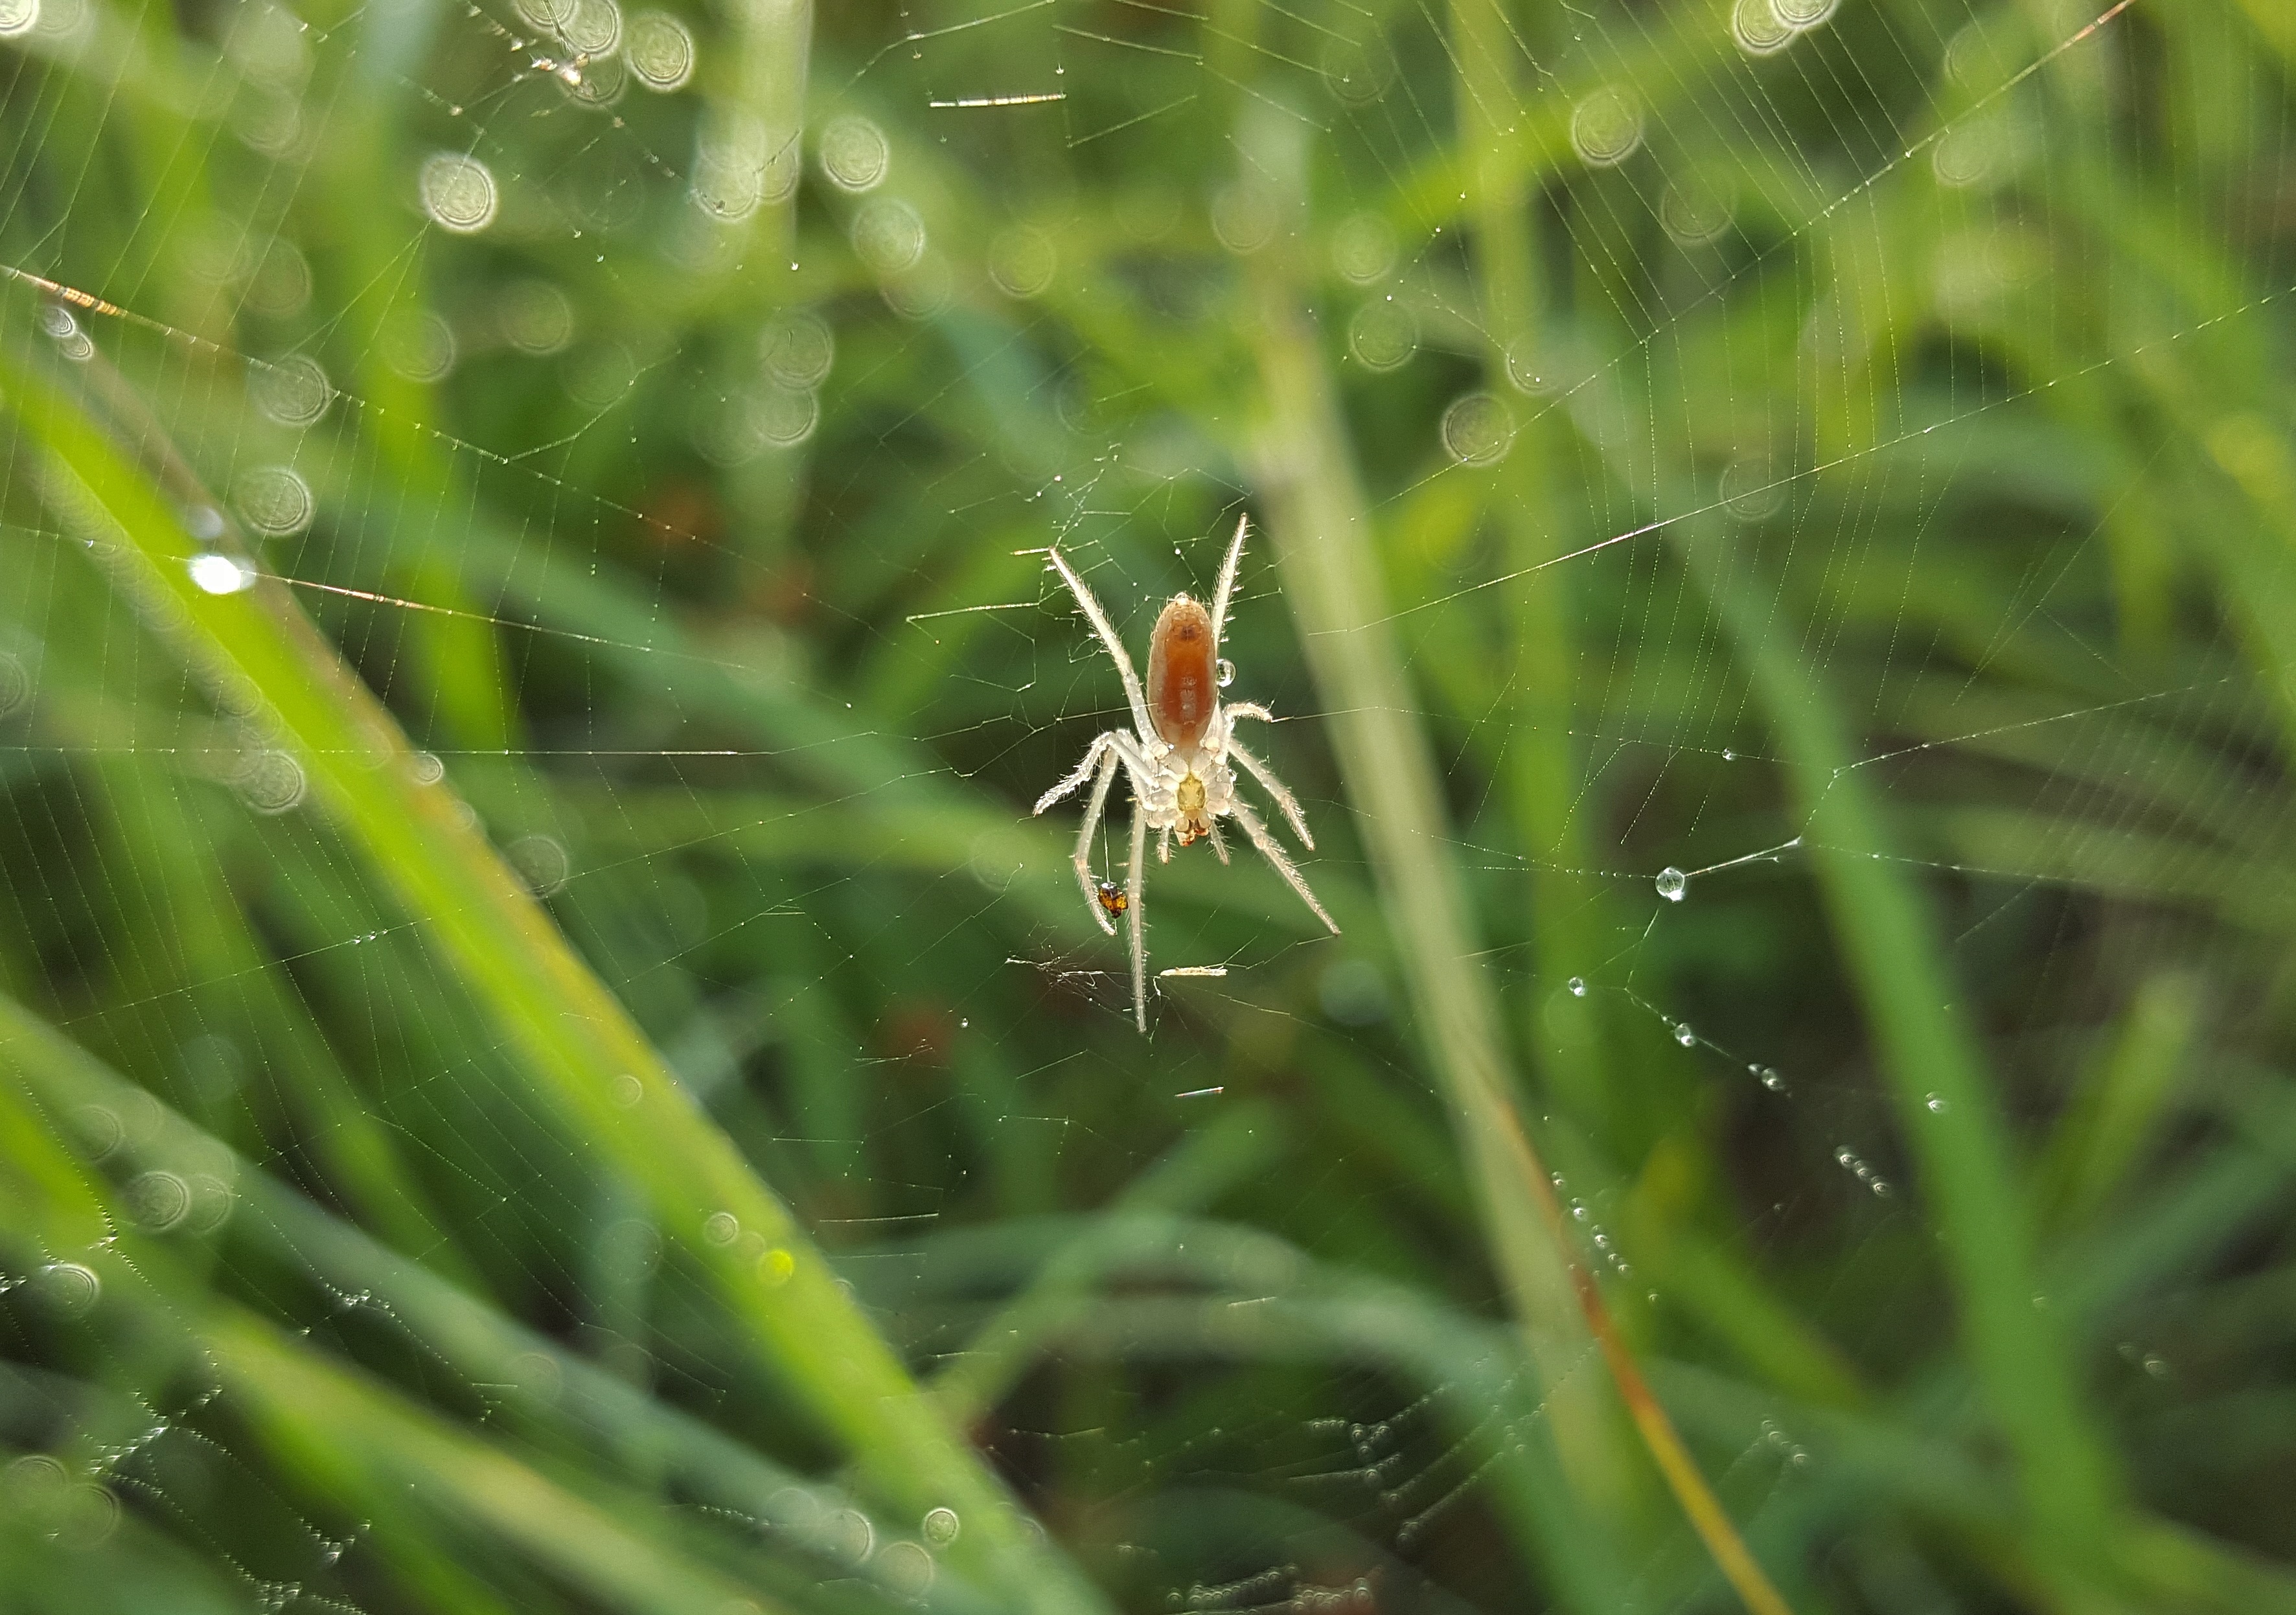
nature, grass, dew, bokeh, plant, lawn, meadow, leaf, flower, spiderweb, wildlife, web, green, botany, flora, fauna, invertebrate, wildflower, close up, spider, arachnid, moisture, macro photography, dew drops, field orbweaver, larinia borealis, grass family, plant stem